Count Your Blessings (hymn)

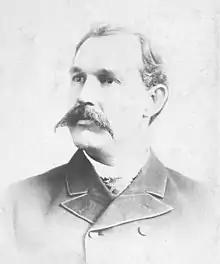
E. O. Excell

"Count Your Blessings" is a hymn composed in 1897 by Johnson Oatman, Jr., with the tune being written by Edwin O. Excell. It is a standard part of many hymnals, and is well known in Christian circles.